Quasisymmetry

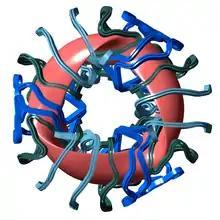
A flux surface and coils of NCSX, a quasi-symmetric stellarator.

In magnetic confinement fusion, quasisymmetry (sometimes hyphenated as quasi-symmetry) is a type of continuous symmetry in the magnetic field strength of a stellarator. Quasisymmetry is desired, as Noether's theorem implies that there exists a conserved quantity in such cases. This conserved quantity ensures that particles stick to the flux surface, resulting in better confinement and neoclassical transport.